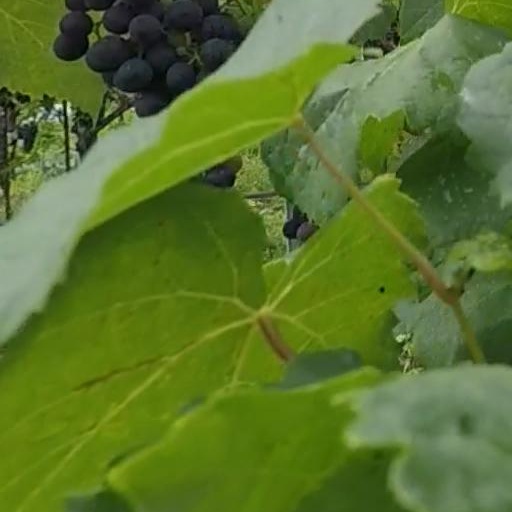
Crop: grape